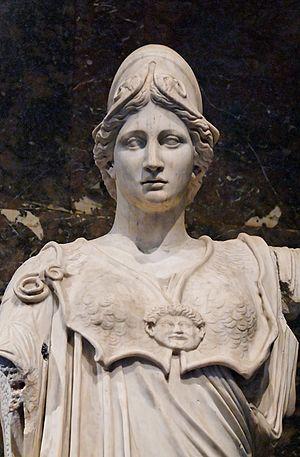
Athéna du type Hope-Farnèse. Marbre, copie romaine du Ier-IIe siècle ap. J.-C. d'après un original grec, probablement la statue de culte en bronze d'Athéna Itonia (sanctuaire près de Coronée), œuvre d'Agoracritos (fin du Ve siècle av. J.-C.), décrite par Pausanias (IX, 34, 1). La tête antique, du type Mattéi, n'appartient pas à la statue.
Dans la mythologie grecque, l’égide est une arme merveilleuse détenue par Zeus, offensive autant que défensive, symbole de la puissance souveraine.